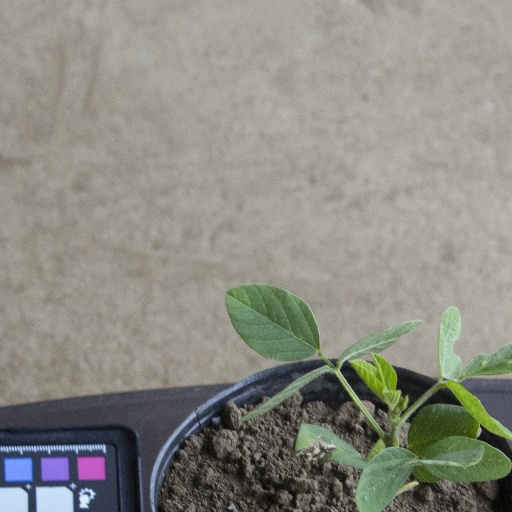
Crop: soybean